Question: Please indicate a possible affordance area of the knife that can be used for holding
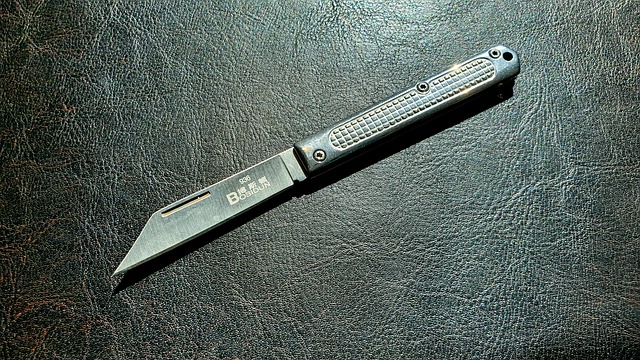
Answer: [286, 48, 515, 177]